Rachel Heck

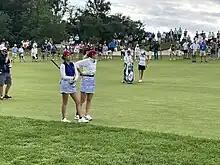
Rose Zhang and Heck (right) at the 2022 Curtis Cup.

Heck claimed medalist honors in the qualifier for the 2021 U.S. Women's Open in Novato, California, with a 36-hole total of 8-under 136. She finished 3rd at the Augusta National Women's Amateur and won The Spirit International Amateur Golf Championship with Team USA. Heck was the 2021 Honda Sports Award recipient and the Annika Award recipient for being the top collegiate golfer.